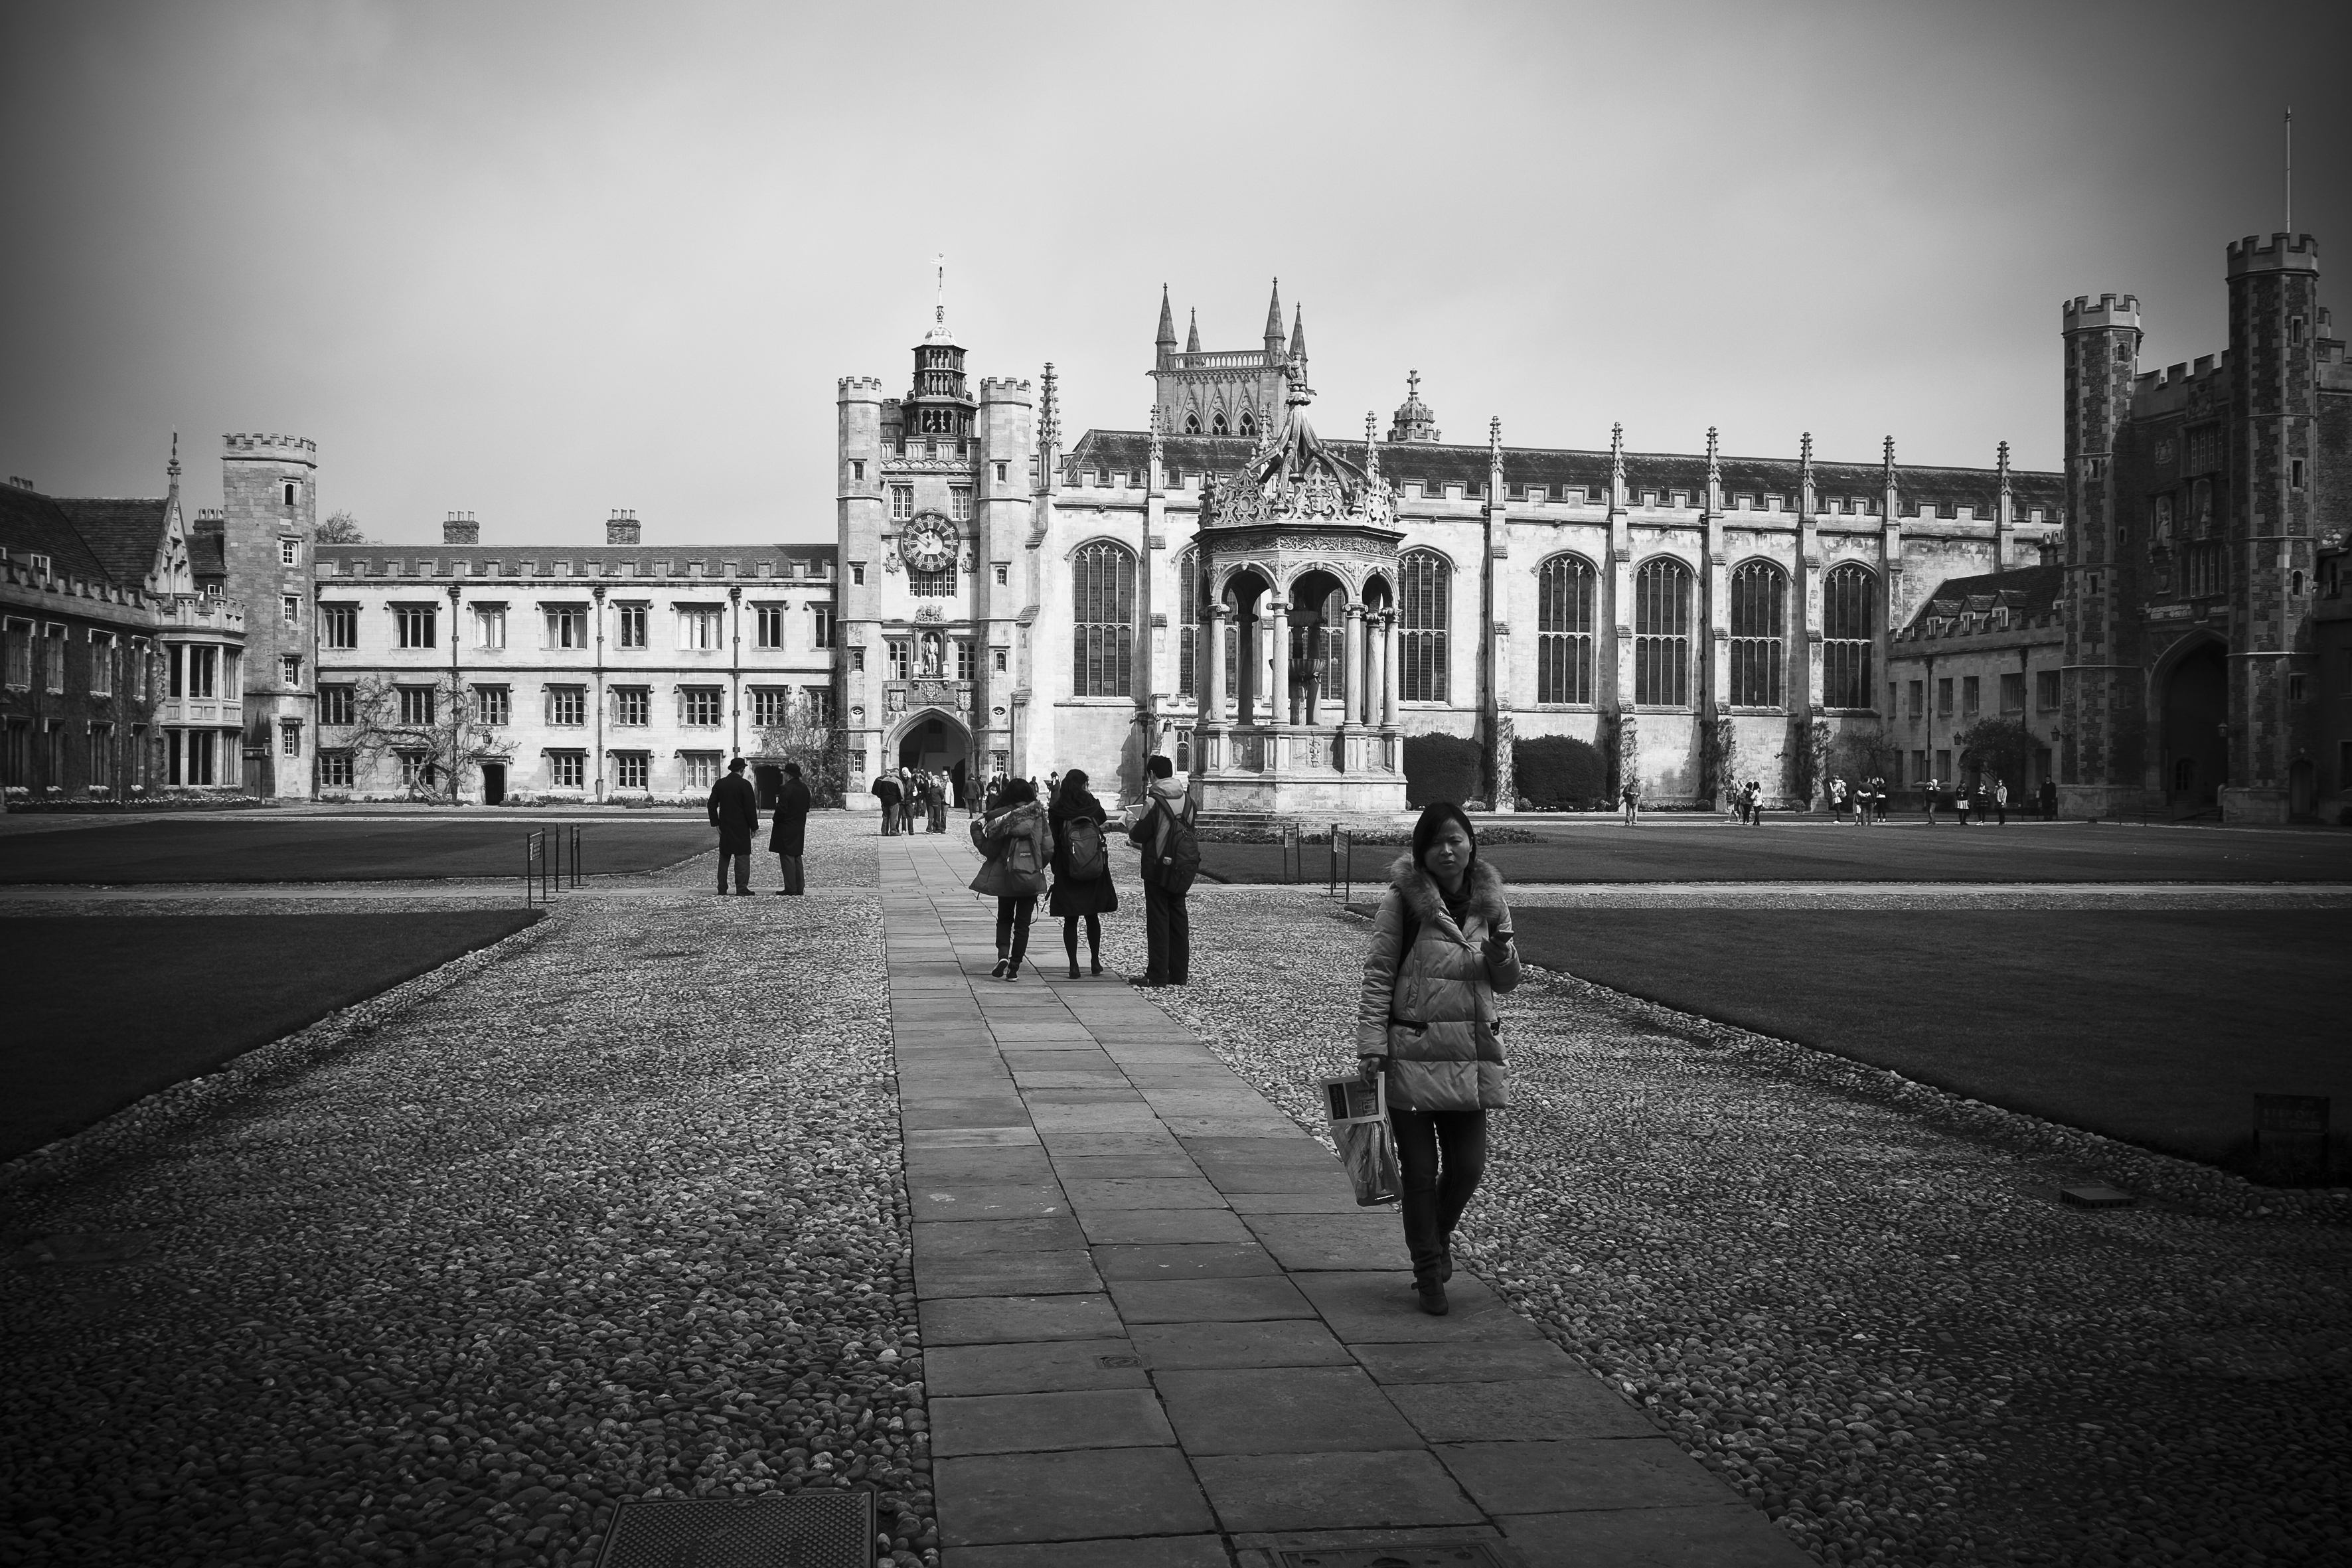
black and white, road, street, photography, city, urban, cityscape, travel, fujifilm, darkness, black, monochrome, uk, england, bw, blackandwhite, blackwhite, infrastructure, cambridge, ngc, photograph, noiretblanc, unitedkingdom, fuji, shape, fujixt1, fujix, urban area, monochrome photography, human settlement